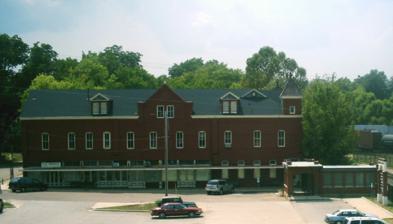
Building: The Ginocchio
Country: United States of America
Year built: 1896
Historic hotel in Marshall, Texas, USA United States historic place Ginocchio Hotel U.S. Historic district Contributing property Recorded Texas Historic Landmark The Ginocchio in 2005 Ginocchio Hotel Show map of Texas Ginocchio Hotel Show map of the United States Location 705 N. Washington Ave., Marshall, Texas Coordinates 32°33′5″N 94°22′3″W / 32.55139°N 94.36750°W / 32.55139; -94.36750 Area less than one acre Built 1896 ( 1896 ) Architect C.G. Lancaster Architectural style Victorian Website theginocchio .com Part of Ginocchio Historic District ( ID74002076 ) RTHL No. 10164 Significant dates Designated CP December 31, 1974 Designated RTHL 1971 The Ginocchio or Ginocchio Hotel is a historic hotel in Marshall, Texas that was originally constructed in 1896 next to the Texas and Pacific Railway station. At that time, it was on the same side of the tracks and provided disembarking passengers with ready access to a hotel and restaurant facility. During its height, the building housed several U.S. Presidents and actor John Barrymore (whose father, Maurice Barrymore , was shot at the Marshall train station in 1879, and whose granddaughter is actress Drew Barrymore ), among others. The name is derived from the family that built the building and is located in the Ginocchio Historic District of the National Register of Historic Places . In 2017, the establishment reopened under new ownership as a restaurant and bar after being closed for renovations for two years. See also National Register of Historic Places portal Texas portal National Register of Historic Places listings in Harrison County, Texas Recorded Texas Historic Landmarks in Harrison County References